Alfa Romeo in motorsport

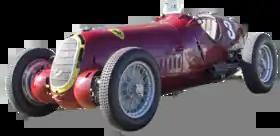
Alfa Romeo 8C-35 Scuderia Ferrari (1935)

During its history, Alfa Romeo has competed successfully in many different categories of motorsport, including Grand Prix motor racing, Formula One, sportscar racing, touring car racing and rallies. They have competed both as a constructor and an engine supplier, via works entries (usually under the name Alfa Corse or Autodelta) and private entries. The first racing car was made in 1913, three years after the foundation of A.L.F.A., the 40/60 HP had 6-litre straight-4 engine. Alfa Romeo quickly gained a good name in motorsport and gave a sporty image to the whole marque.